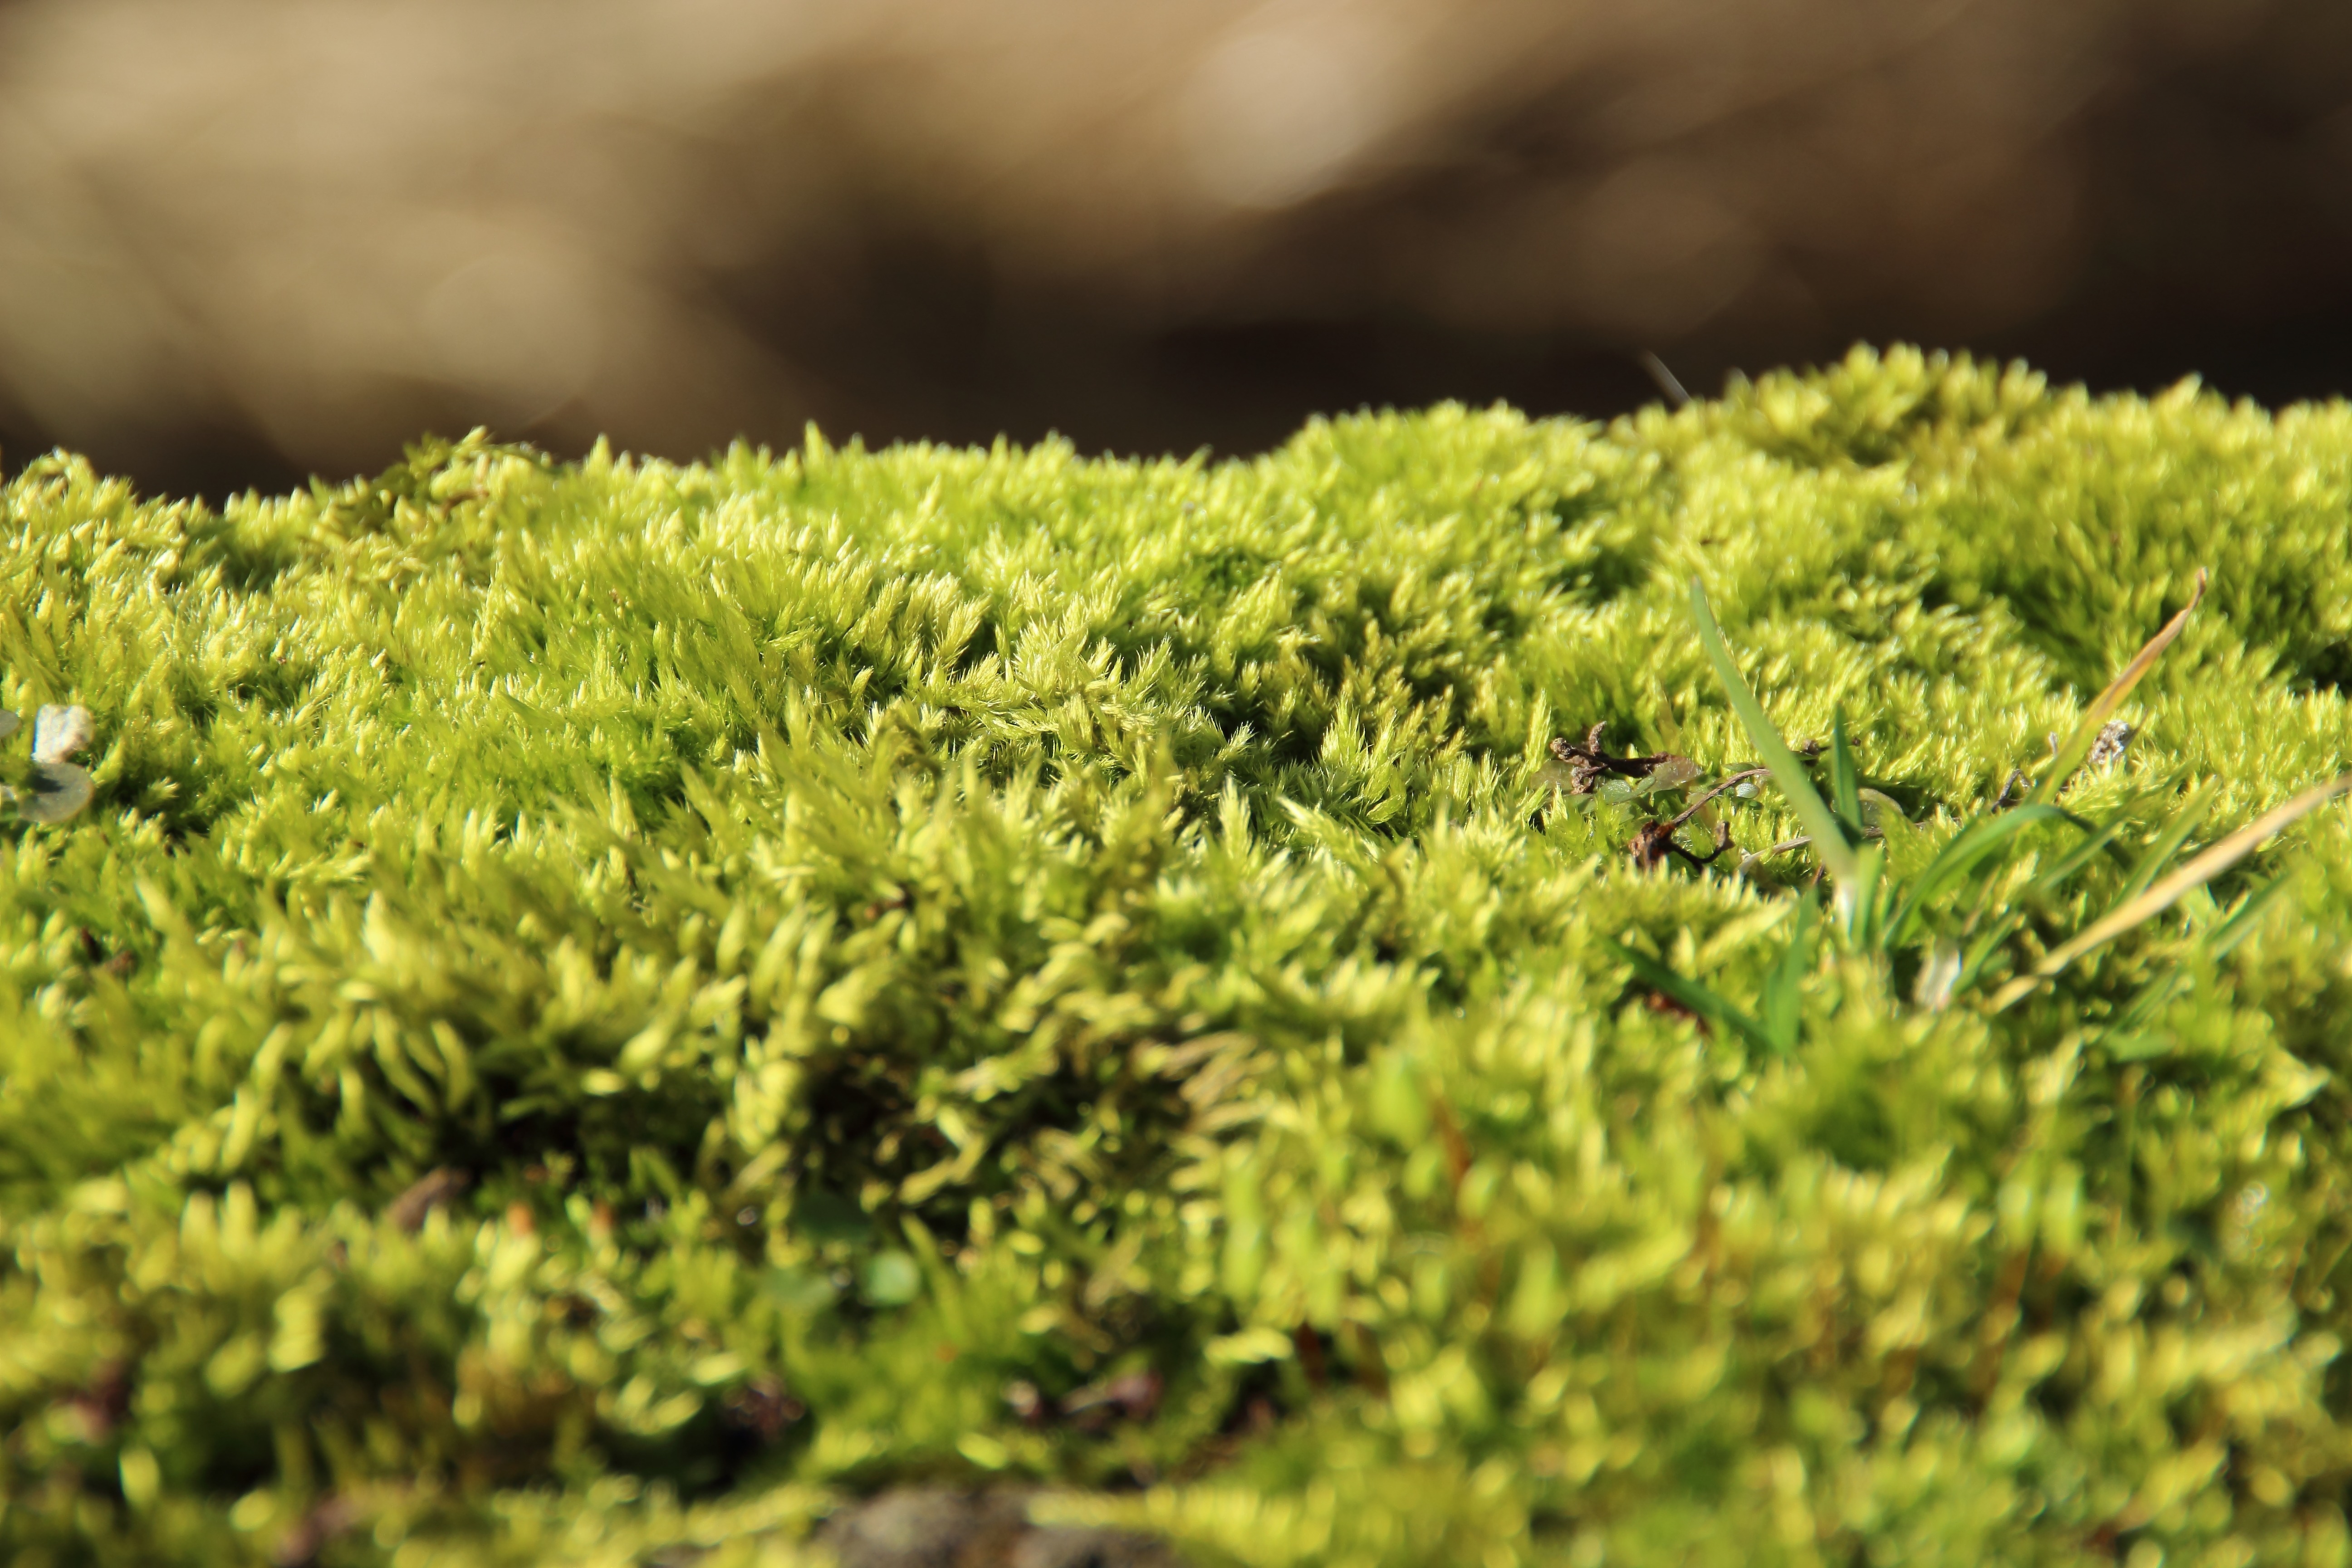
tree, forest, grass, branch, plant, field, lawn, meadow, leaf, flower, moss, green, fluffy, soil, shrub, soft, flowering plant, grass family, woody plant, land plant, non vascular land plant